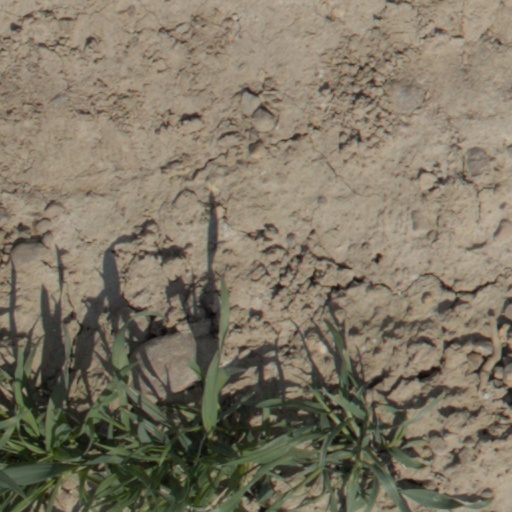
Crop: wheat